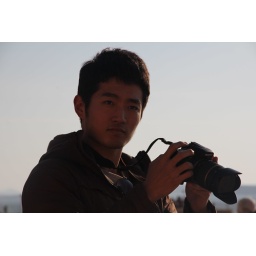
cute Japanese boy in Luxor